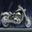
Label: motorcycle